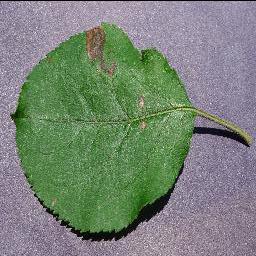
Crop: apple
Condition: black_rot